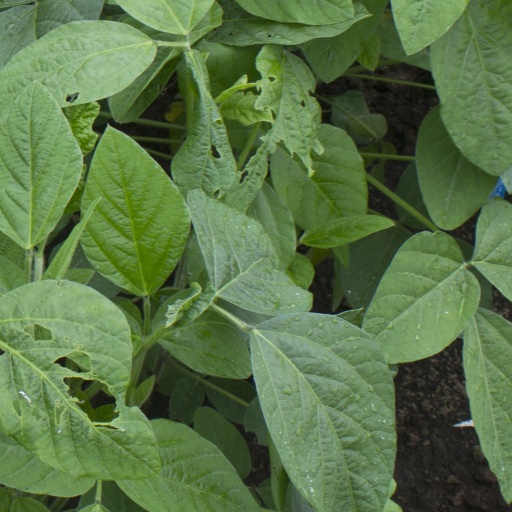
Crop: soybean